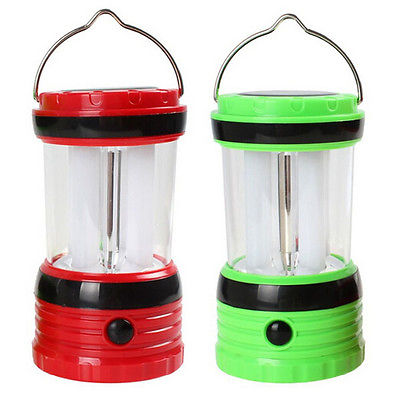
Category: lamp